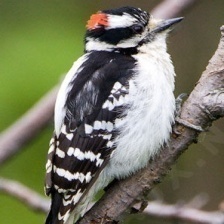
Species: DOWNY WOODPECKER
Scientific name: PICOIDES PUBESCENS